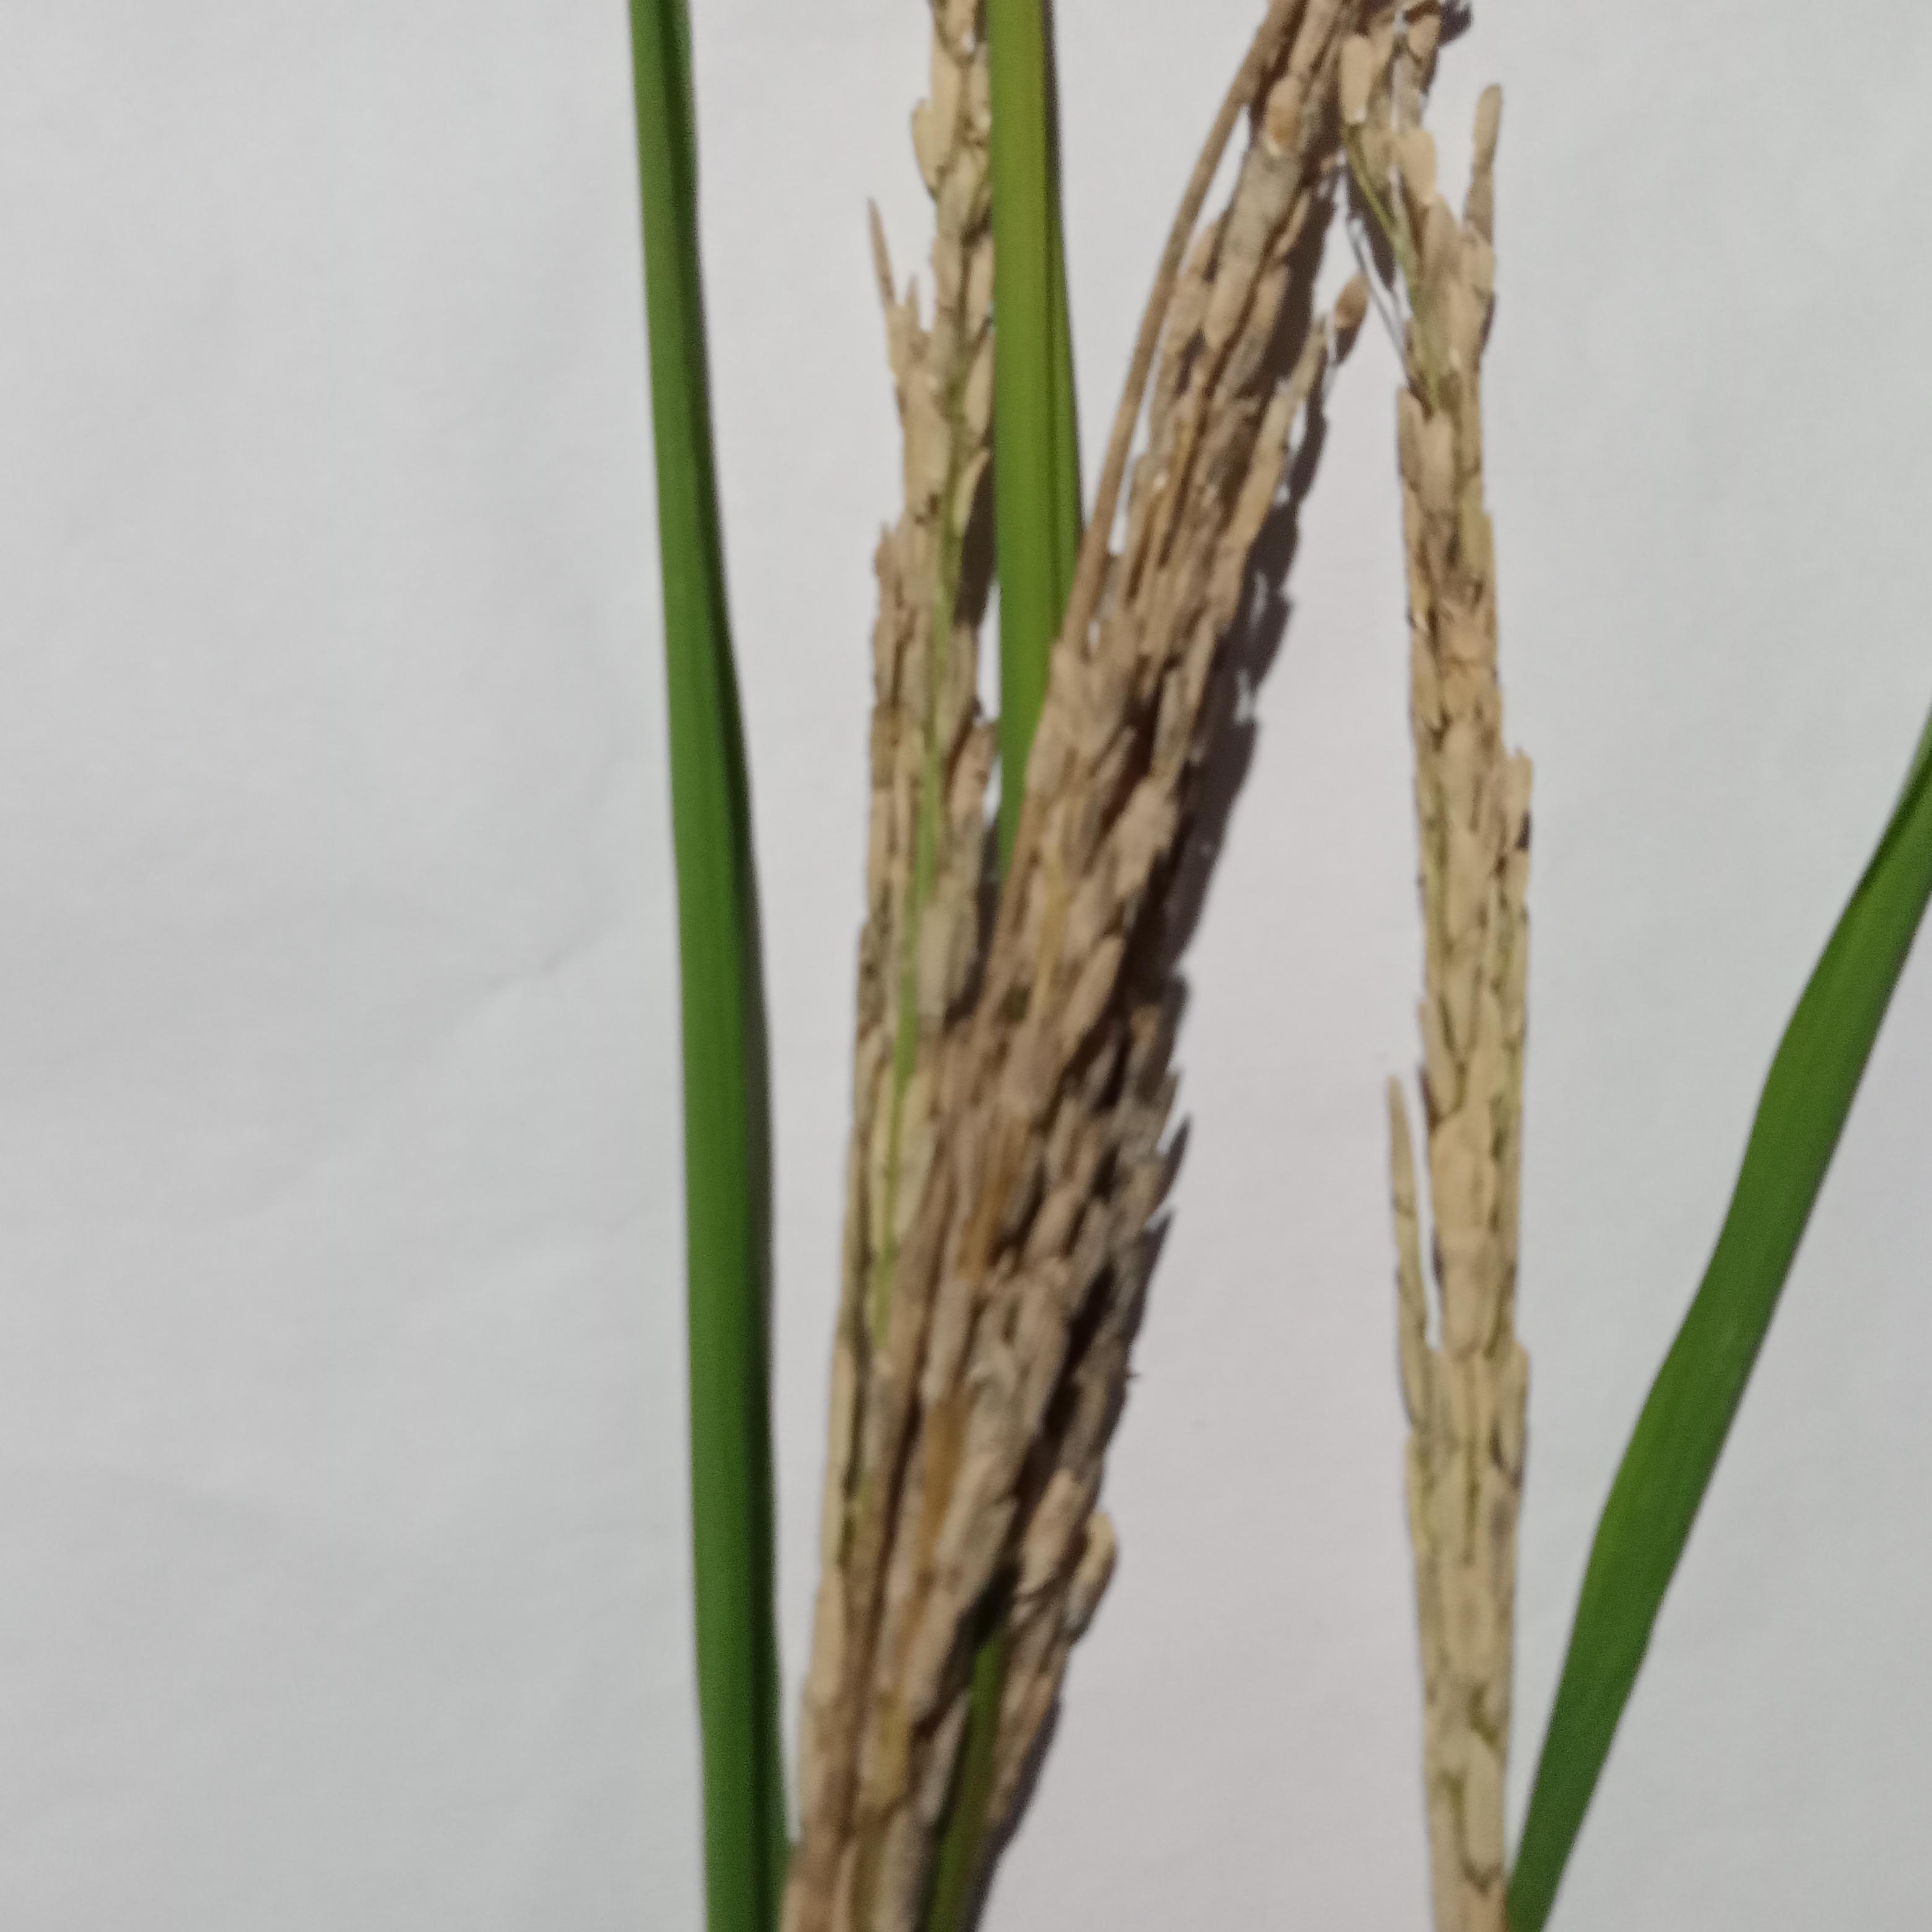
Label: Rice___Neck_Blast